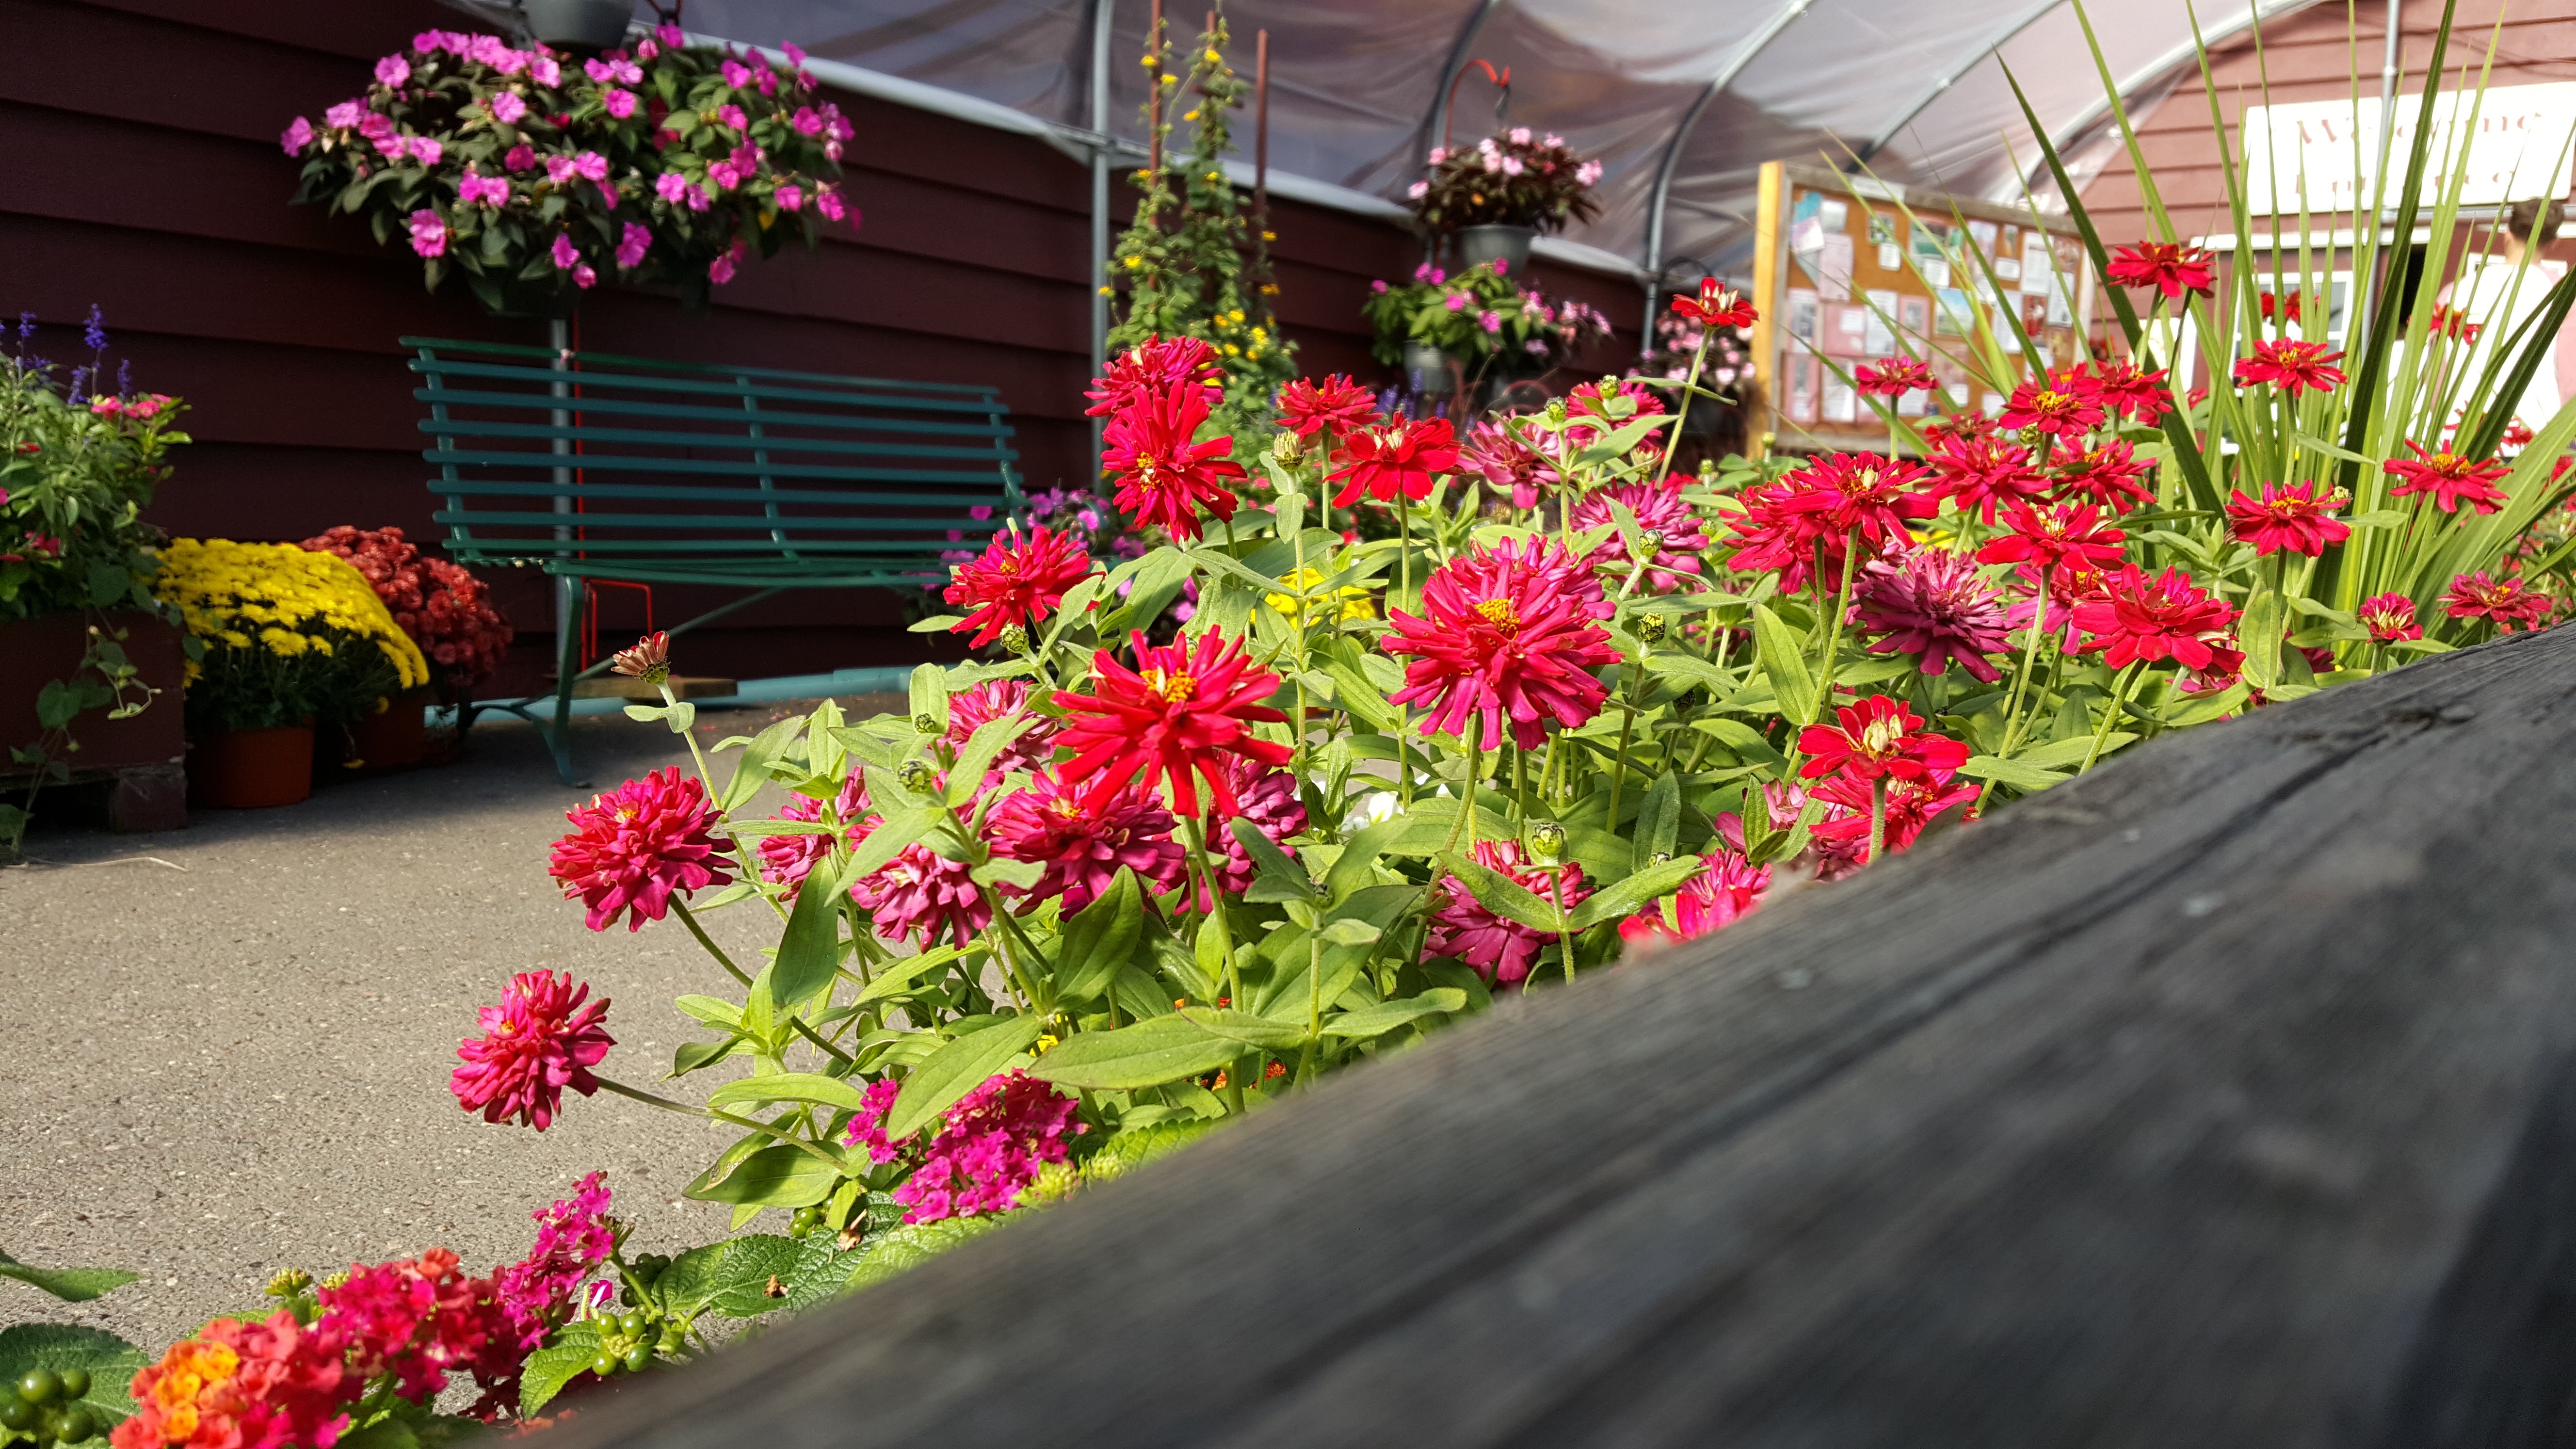
plant, lawn, flower, backyard, garden, flora, shrub, yard, floristry, flowering plant, floral design, annual plant, outdoor structure, flower arranging